Sir Henry Paston-Bedingfeld, 7th Baronet

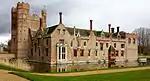
The Bedingfeld seat, Oxburgh Hall, Norfolk

As a young man, he served for some time with the Austrian Cuirassiers before becoming a captain in the West Norfolk Militia.